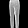
Label: Trouser